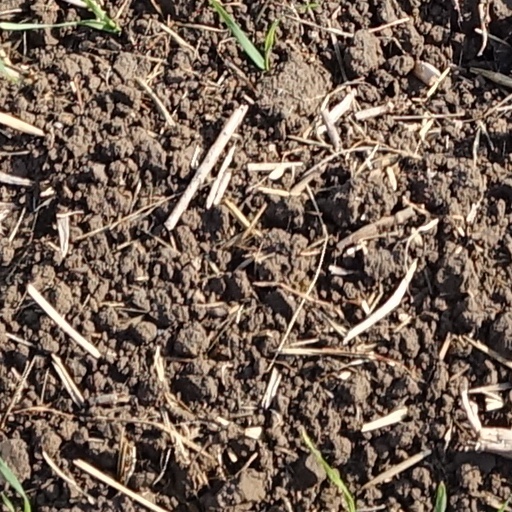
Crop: wheat